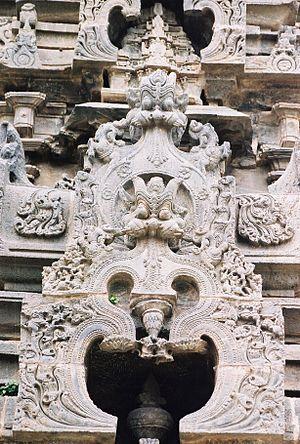
Kirtimukha ou kīrttimukha est un mot composé sanscrit signifiant « visage glorieux ». Il désigne un visage plus ou moins stylisé de monstre féroce ayant d'énormes crocs et la bouche ouverte, généralement sans mâchoire inférieure. C'est un thème fréquent dans l'iconographie des temples de l'Inde et du Sud-Est asiatique. Il est souvent appelé aussi Kala ou grasa, le dévoreur. On le rapproche parfois du Tao tie chinois, voire de l'Homme vert européen.